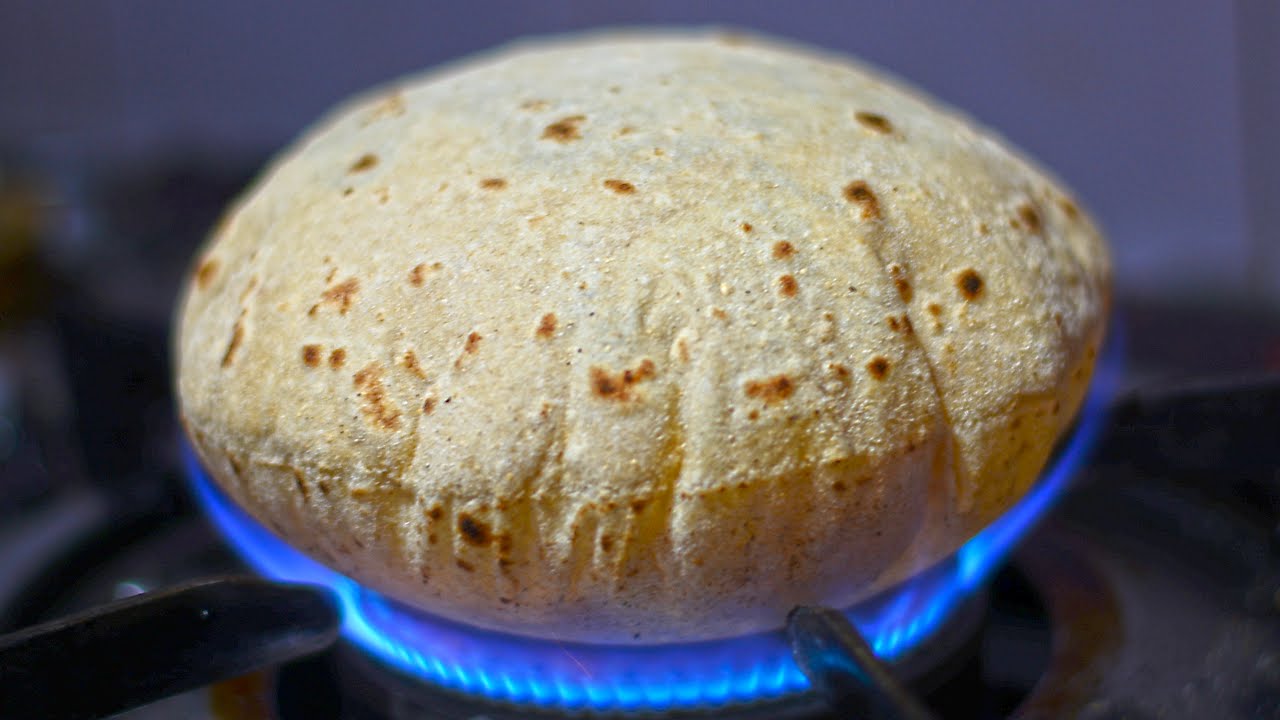
Dish: chapati